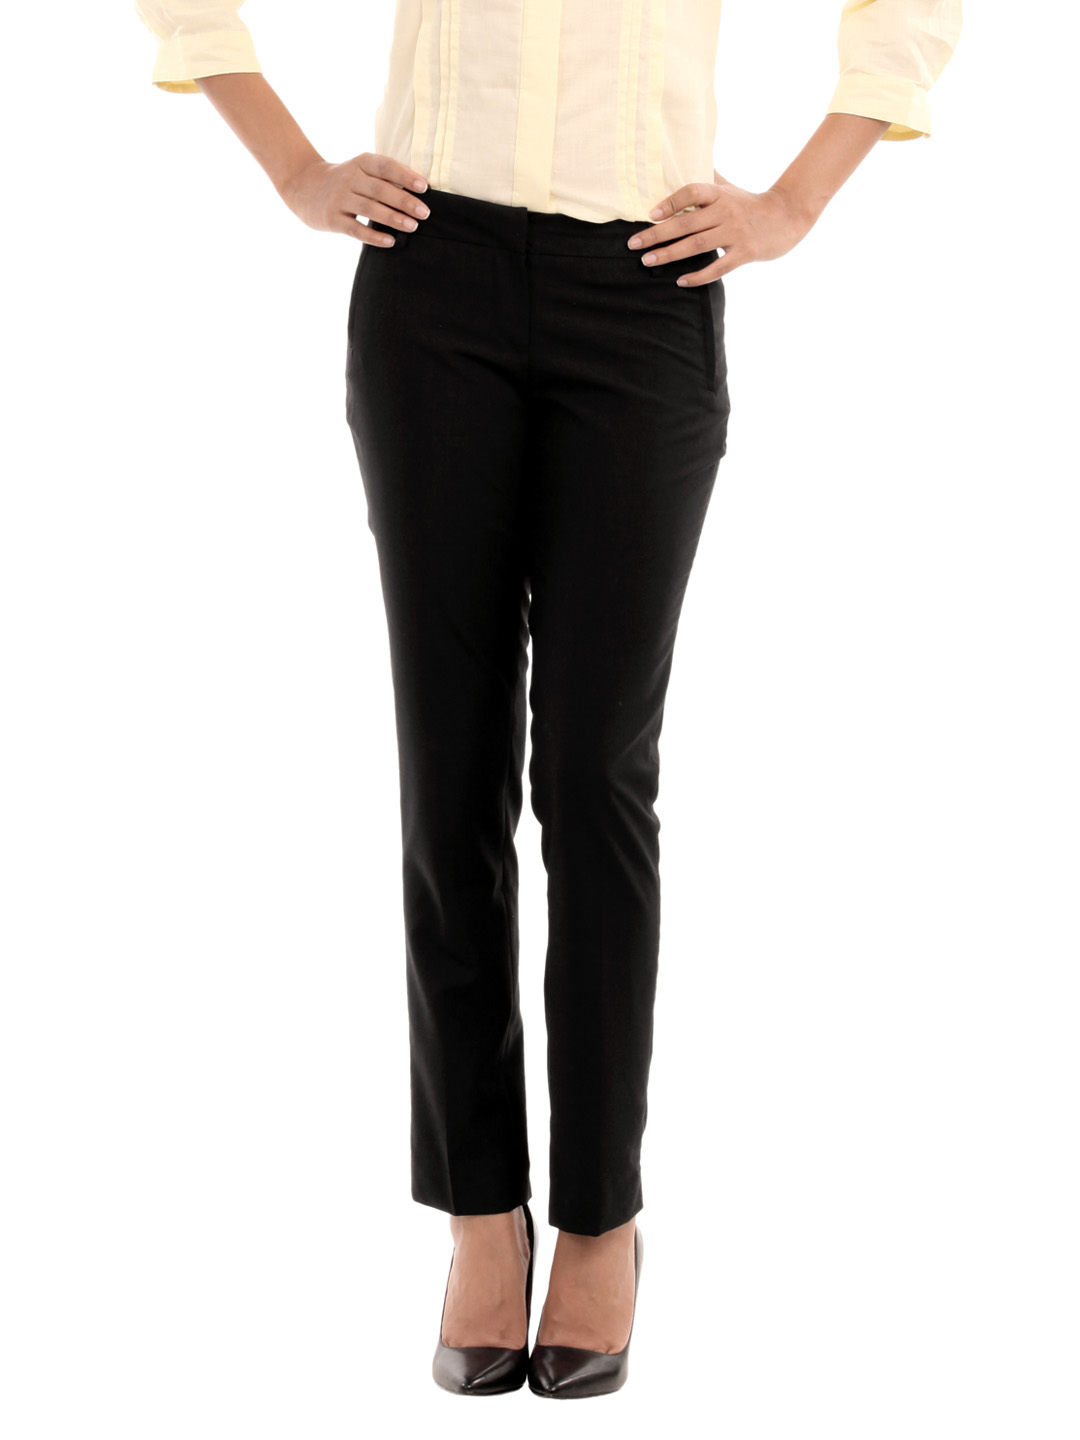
Wills Lifestyle Women Black Trousers
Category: Apparel / Bottomwear / Trousers
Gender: Women
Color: Black
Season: Summer 2012
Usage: Casual